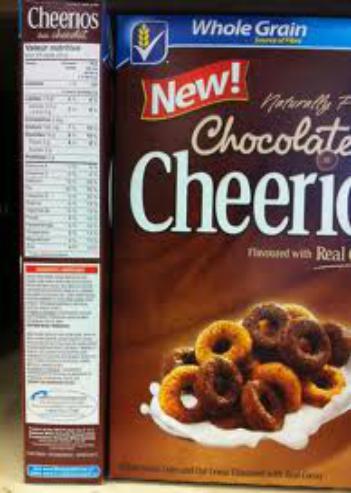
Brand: Chocolate Cheerios
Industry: Food